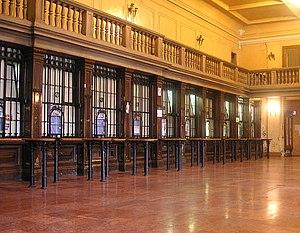
La gare de Budapest-Keleti, ancienne gare centrale, est la plus grande gare ferroviaire de Budapest. Elle se situe dans le 8ᵉ arrondissement, sur Baross tér.